Chepstow Racecourse

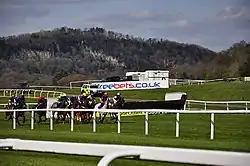
Horse racing at Chepstow racecourse

The opening of the Severn Bridge and the completion of the M4 motorway made the course more accessible to English racegoers.